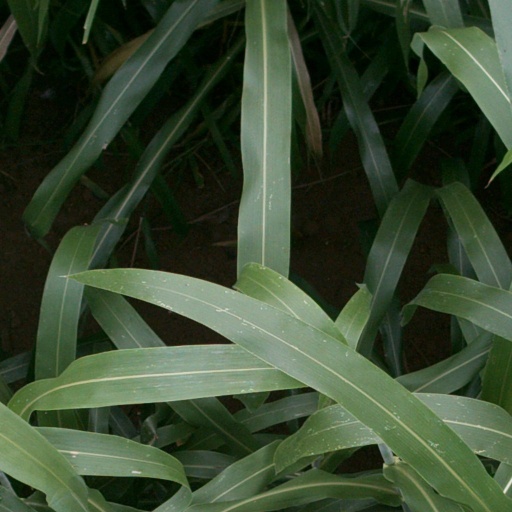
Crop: sorghum